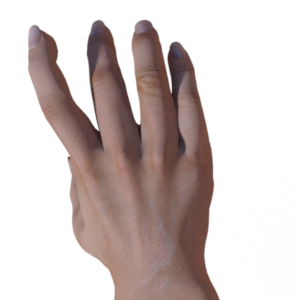
Label: paper